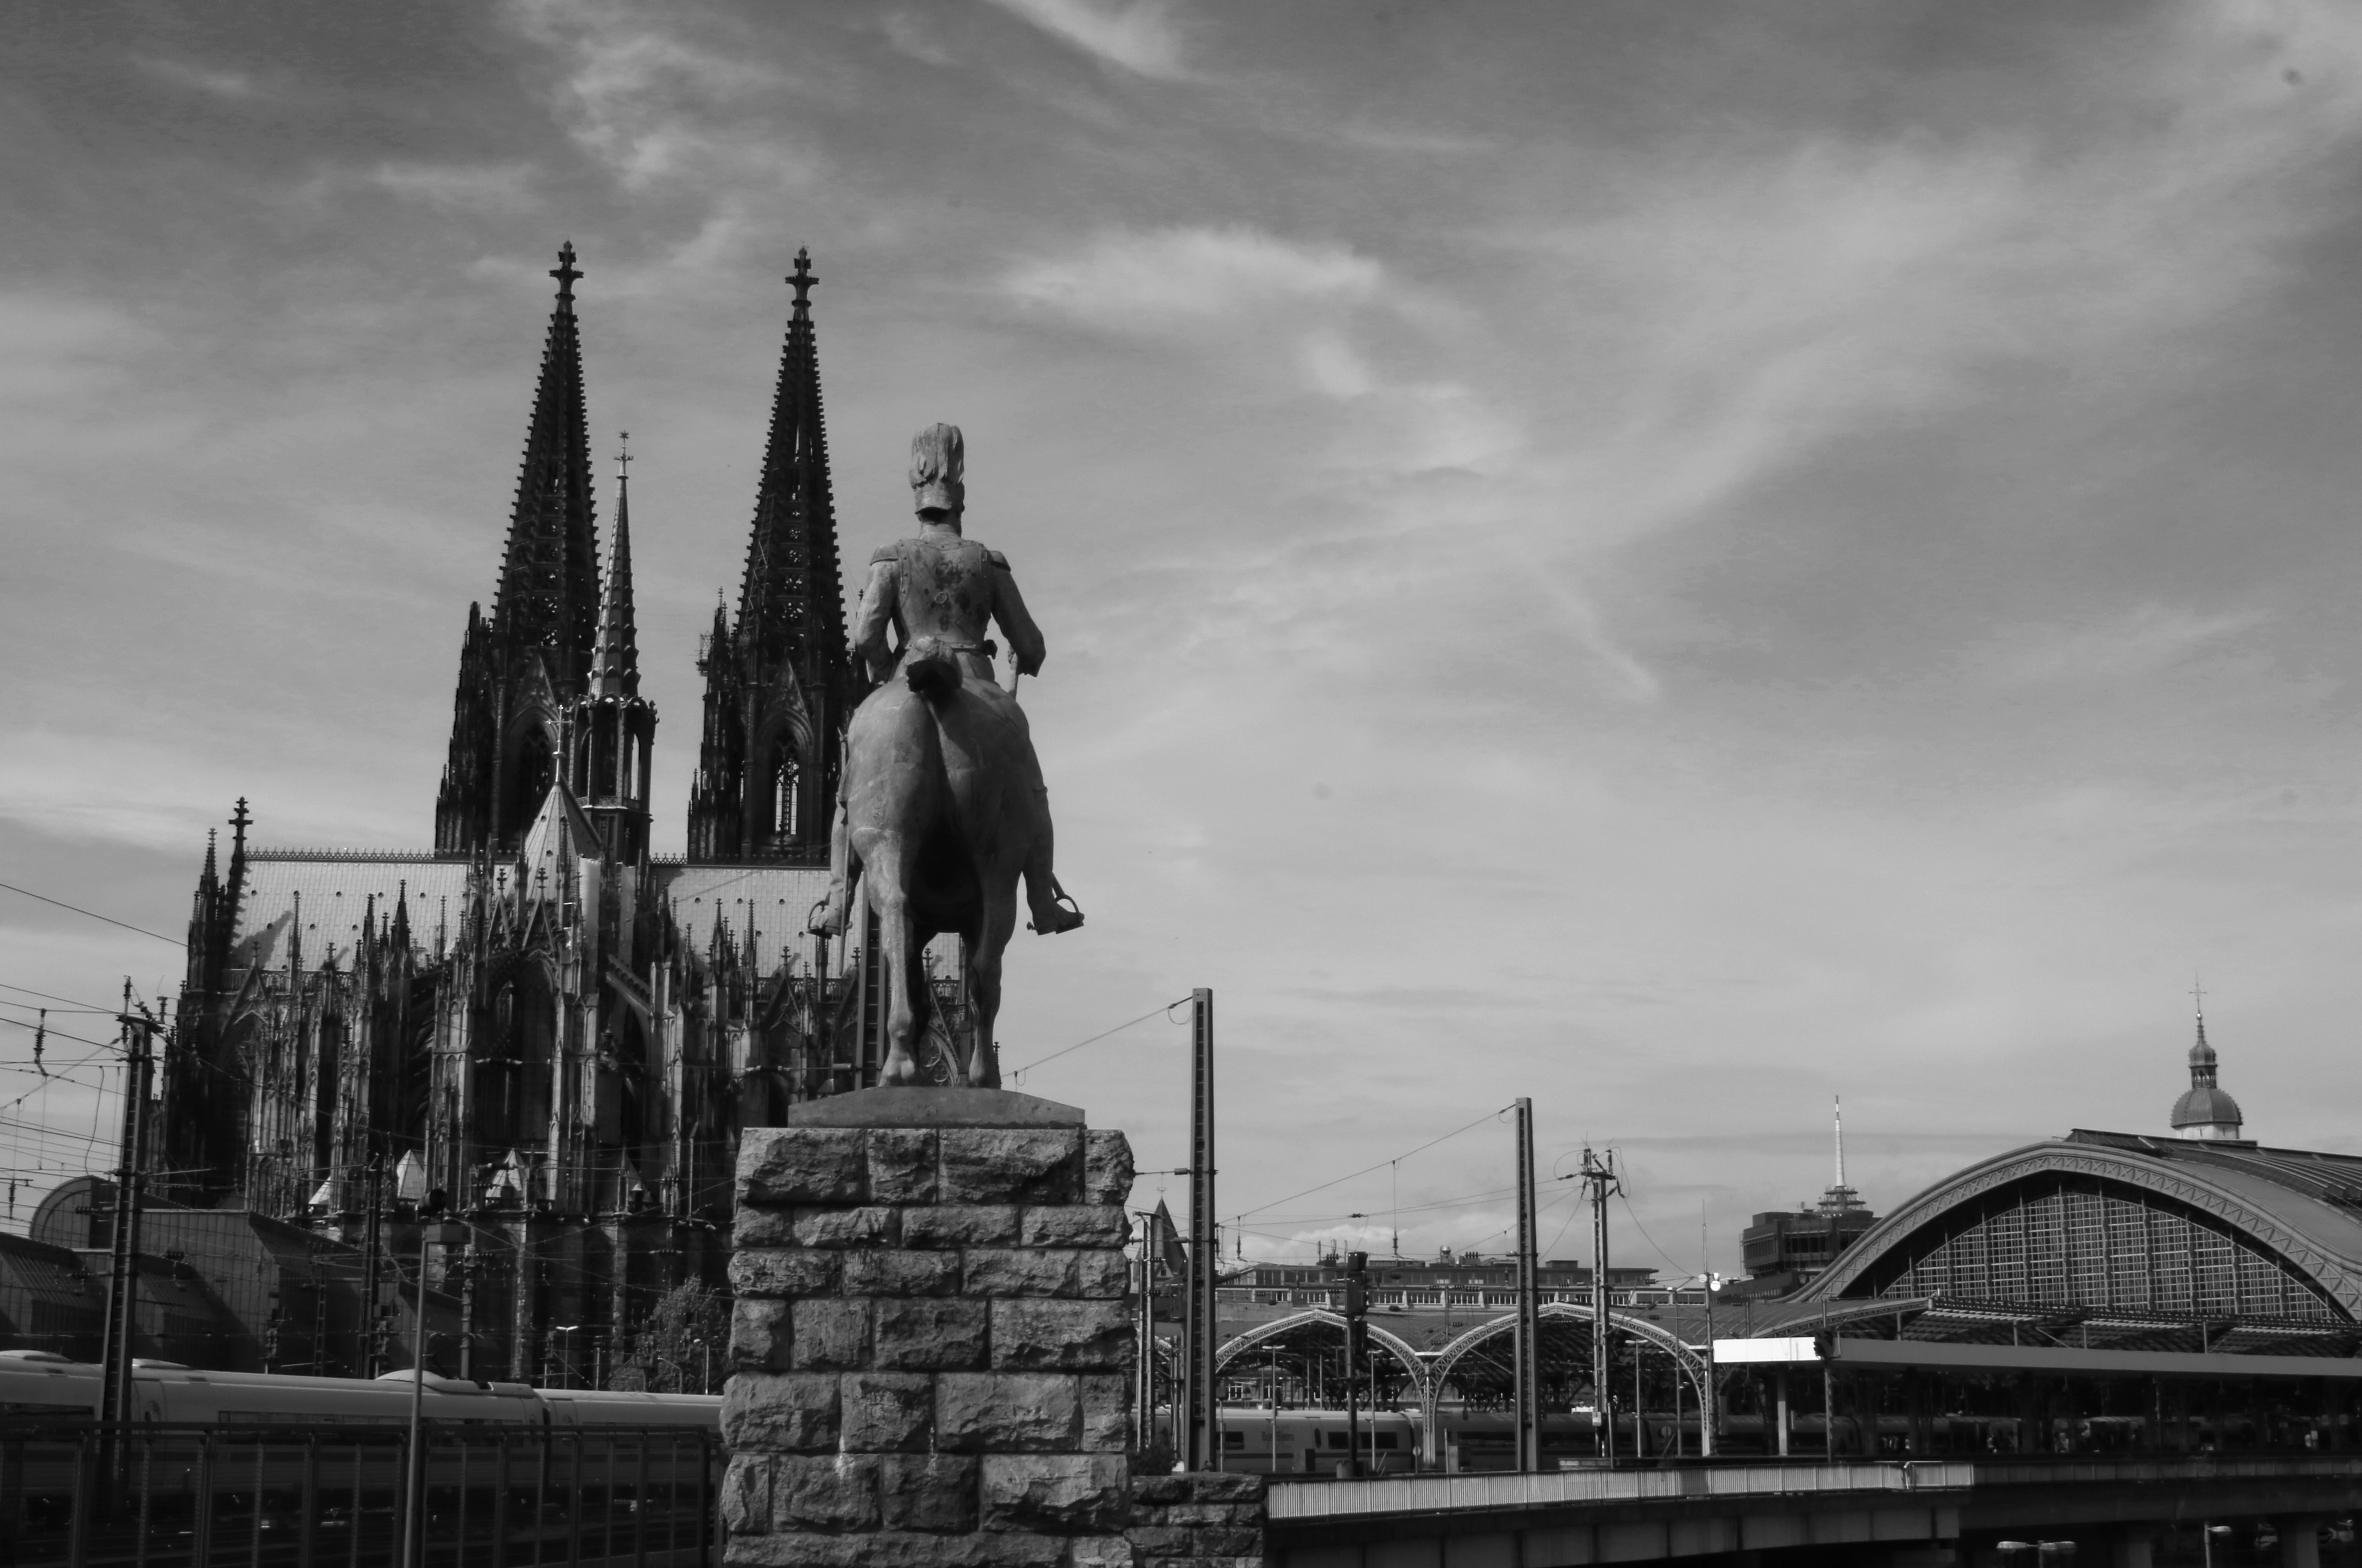
black and white, monument, cityscape, statue, landmark, monochrome, bw, blackandwhite, blackwhite, spire, germany, alemania, allemagne, cologne, koln, sw, schwarzweiss, schwarzweis, germania, schwarzweissfotografie, schwarzweisfotografie, monochrome photography